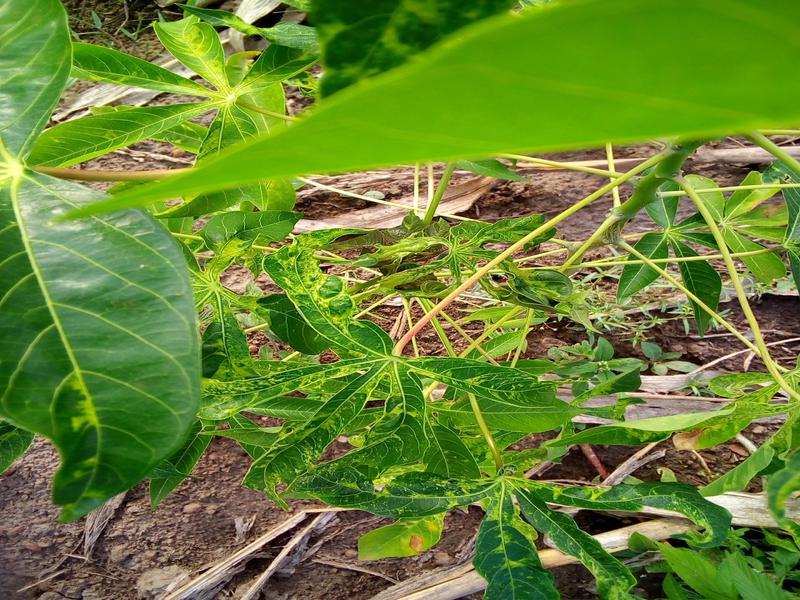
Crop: cassava
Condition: mosaic_disease